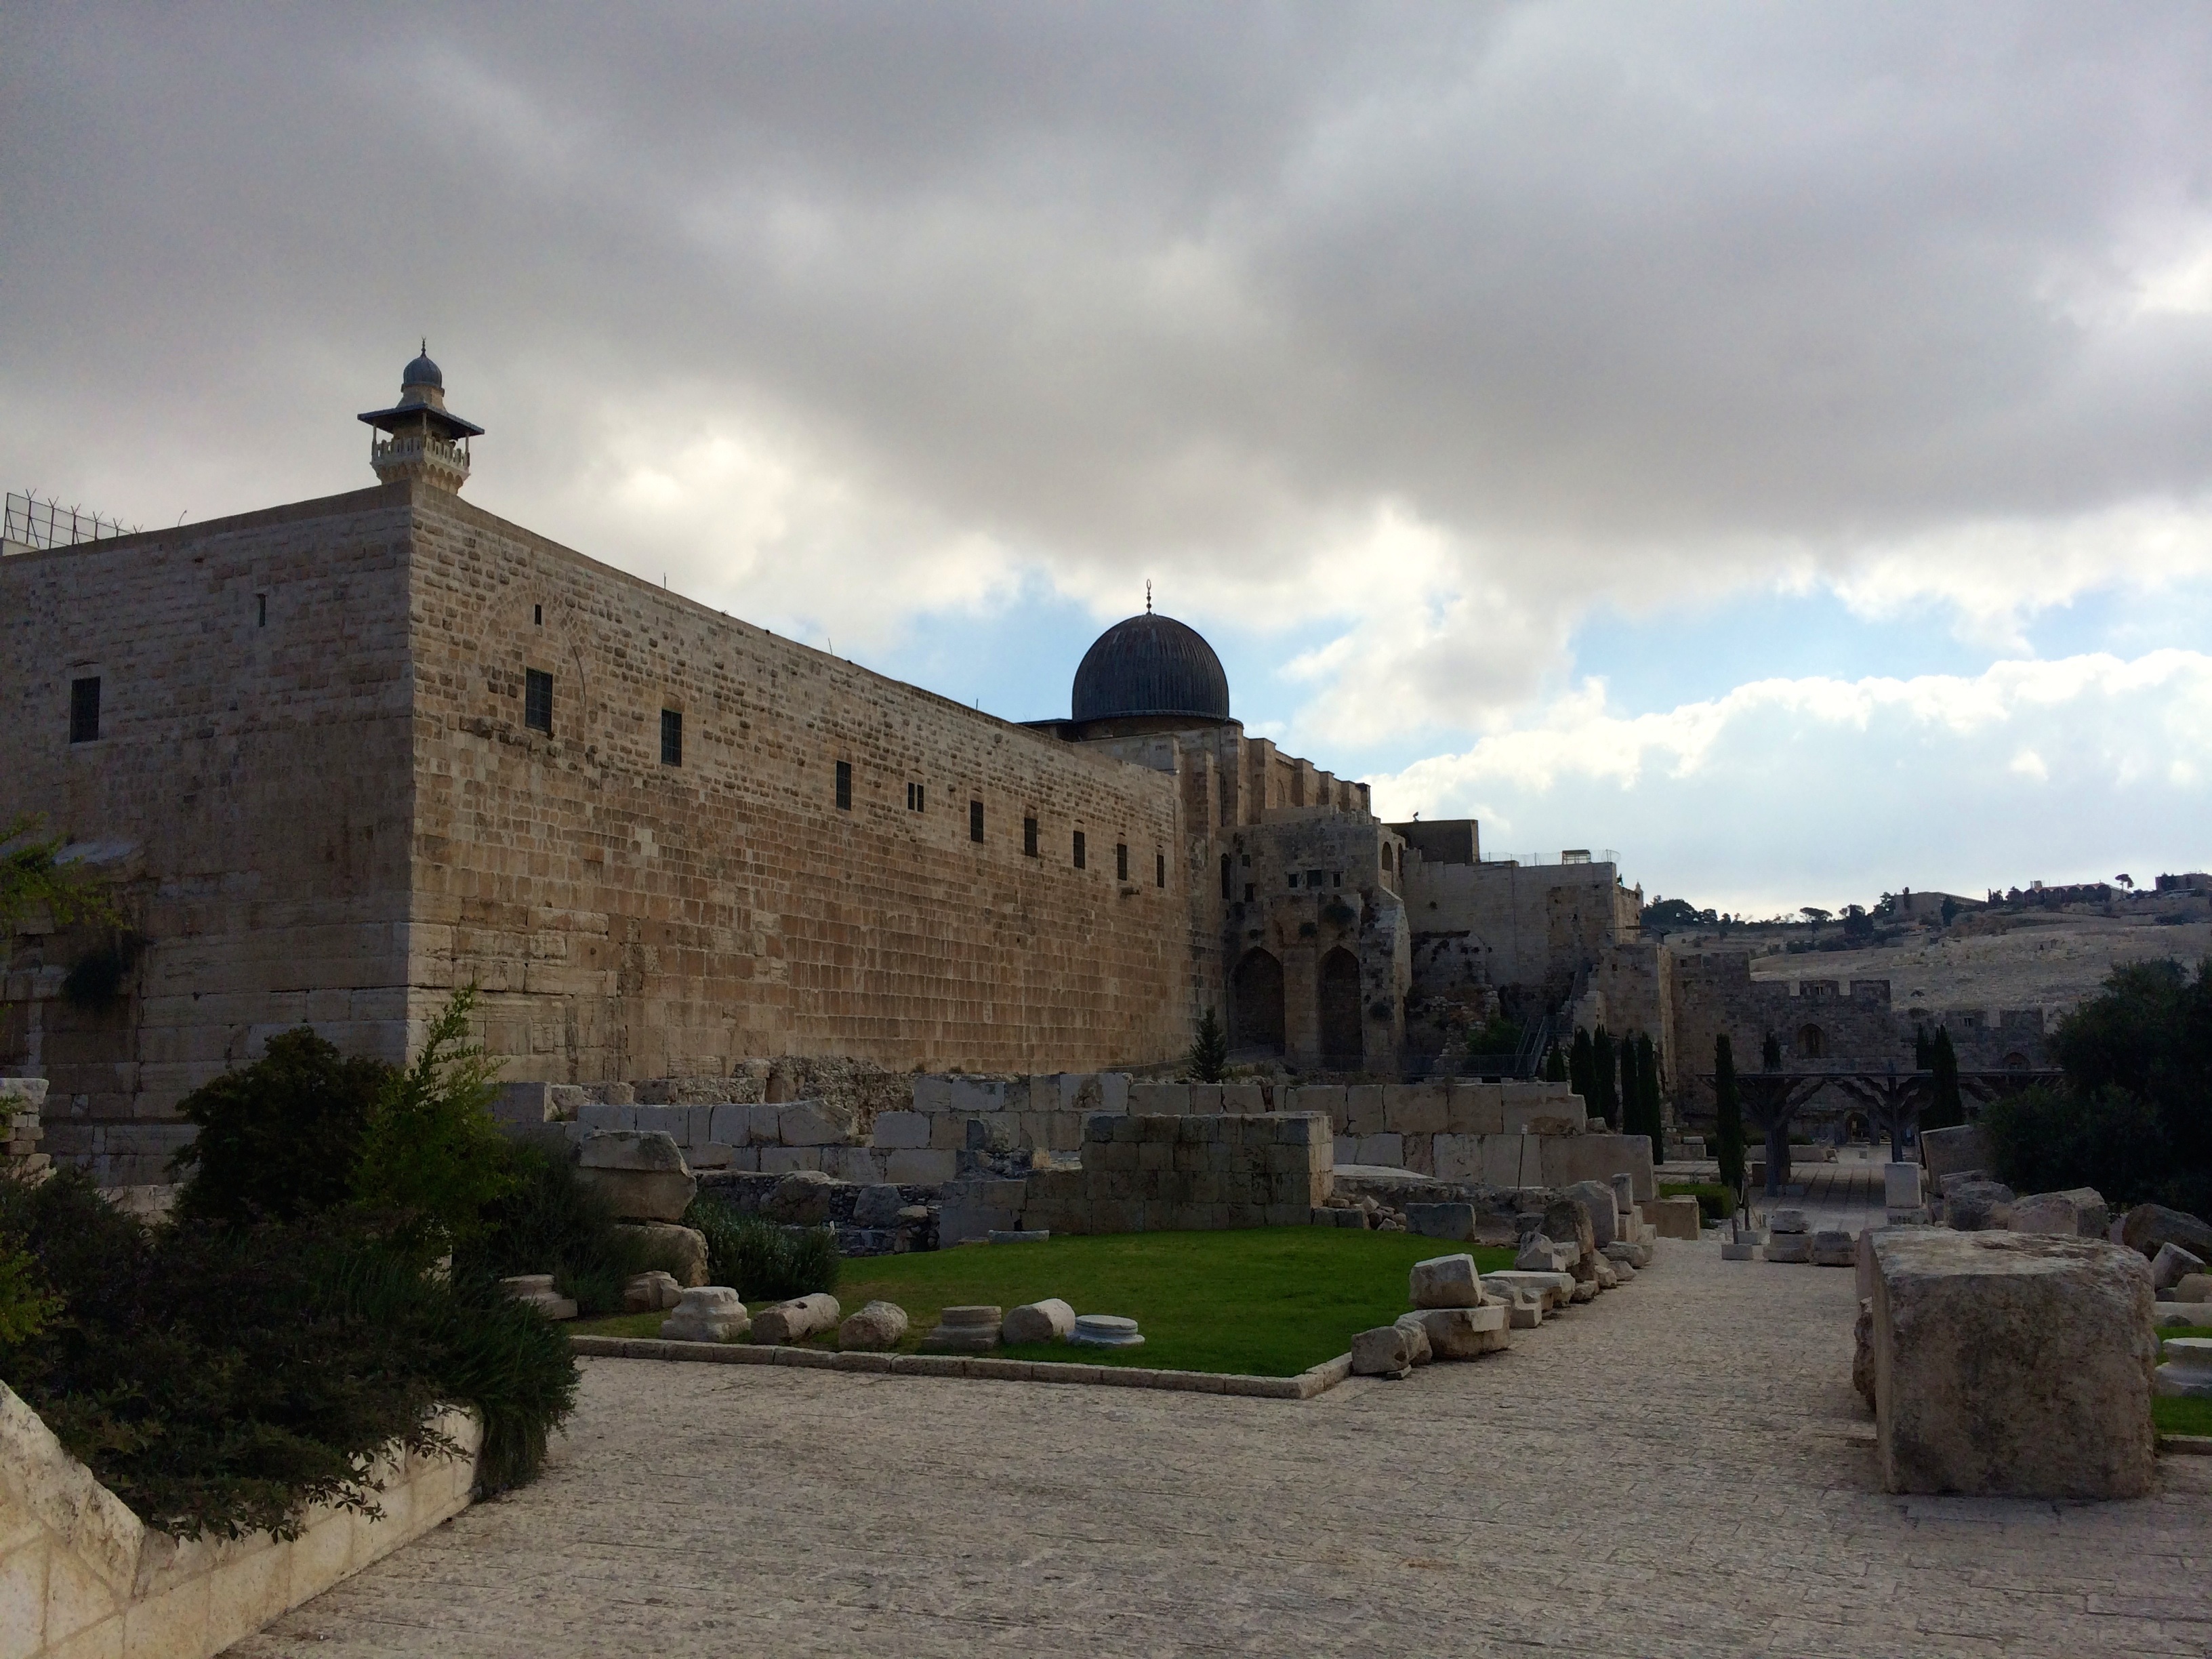
town, building, chateau, castle, fortification, place of worship, ruins, monastery, estate, historic site, ancient history